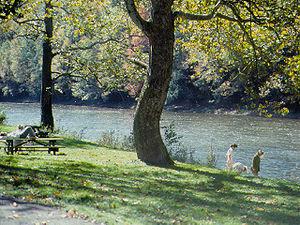
Le parc d'État d’Oil Creek, d’une superficie de 2 530 ha, se trouve dans le Comté de Venango en Pennsylvanie. Le musée du forage Drake, qui fut le premier forage pétrolier rentable des États-Unis, se trouve en lisière de ce parc. Le site longe la rivière d’Oil Creek, un affluent de l’Allegheny qui sépare Titusville d’Oil City, le long de la Route 8. Quoique le ruisseau soit la seule véritable attraction du parc, on peut y voir les vestiges de la première ville champignon de l'âge d'or du pétrole et de la proto-industrie des hydrocarbures en Pennsylvanie. Le musée abrite également plusieurs tableaux, un train touristique et des circuits destinés à sensibiliser les visiteurs à l'histoire de l'industrie des pétroles.